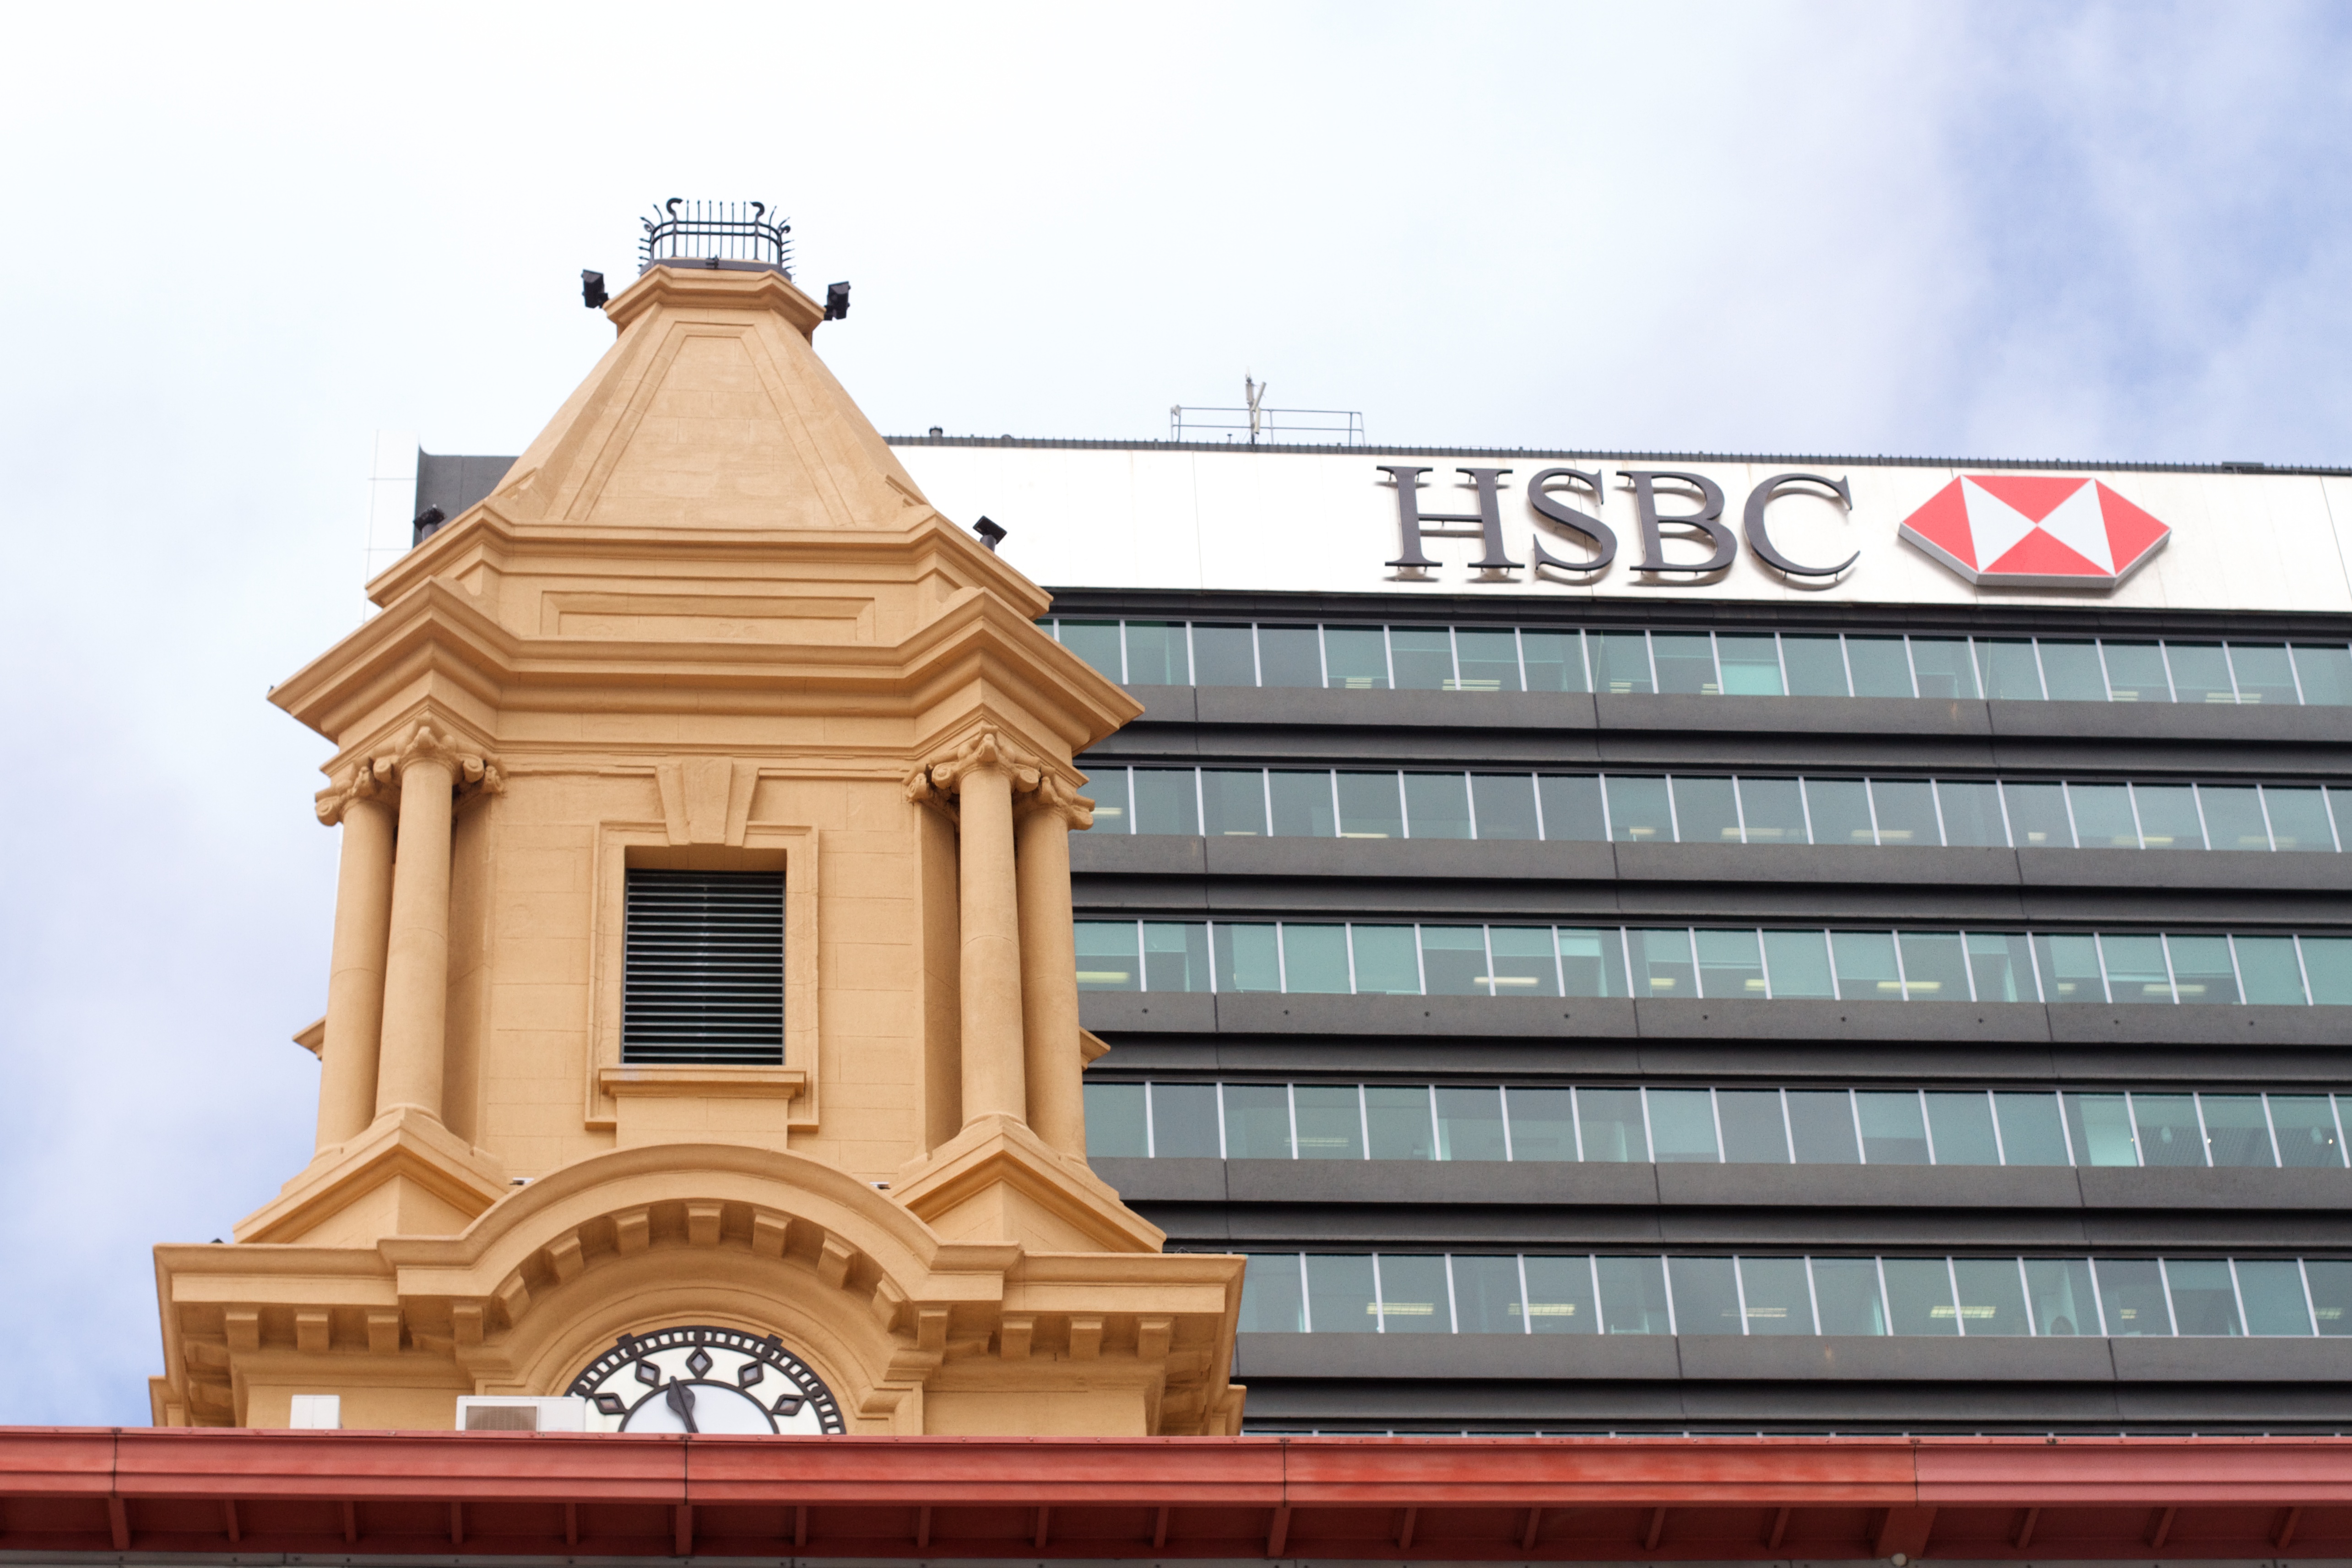
building, landmark, facade